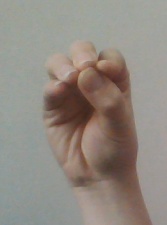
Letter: ha